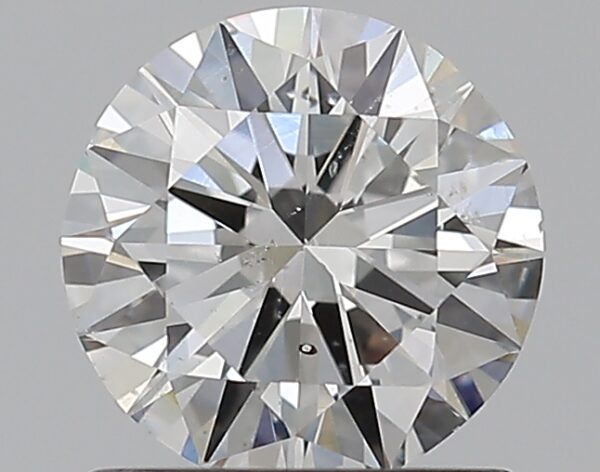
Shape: round
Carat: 0.9
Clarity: SI1
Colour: F
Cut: VG
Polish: EX
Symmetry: VG
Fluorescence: N
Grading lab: GIA
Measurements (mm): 6.12 x 6.2 x 3.76